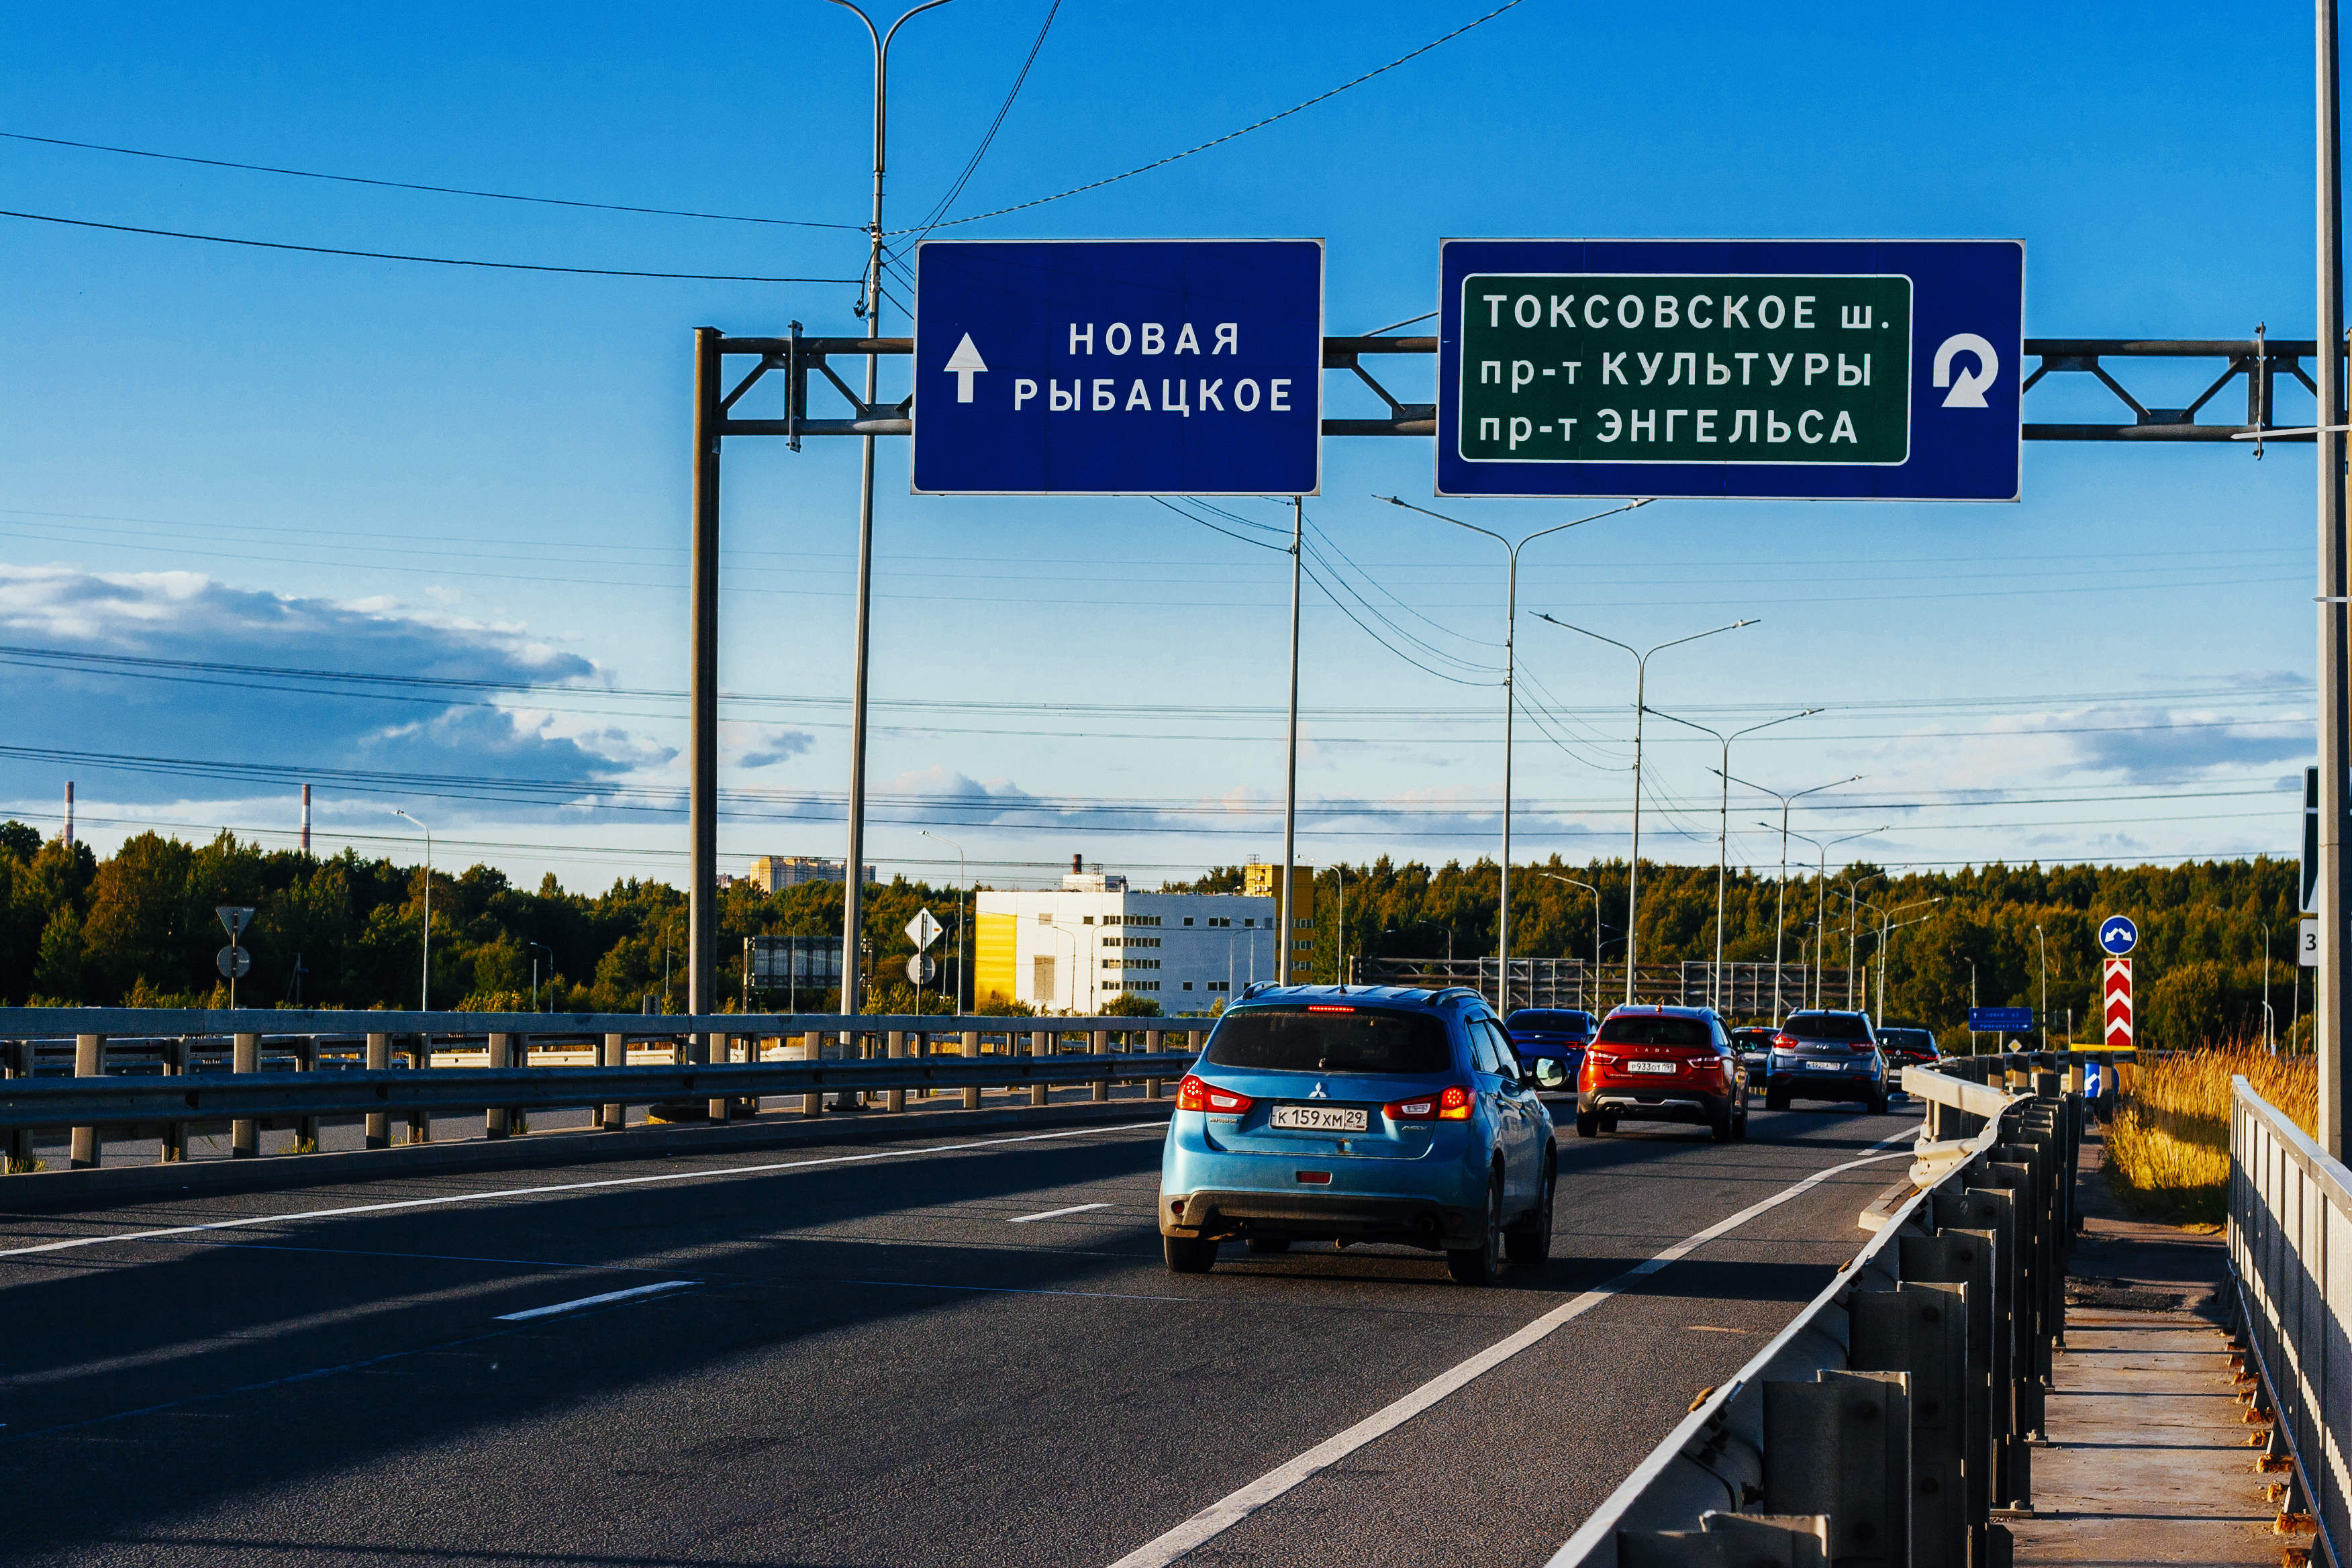
images, Automotive parking light, sky, cloud, car, vehicle, motor vehicle, street light, automotive lighting, vehicle registration plate, road surface, infrastructure, tire, asphalt, wheel, mode of transport, thoroughfare, road, rolling, traffic sign, landmark, city, signage, public utility, shoulder, electricity, horizon, lane, tar, freeway, automotive exterior, street sign, highway, sign, advertising, street, traffic, nonbuilding structure, tree, family car, pole, luxury vehicle, suburb, landscape, road trip, overhead power line, transport, mid size car, compact car, full size car